Tutchone language

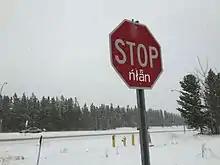
Stop sign altered to include Southern Tutchone text as part of a revitalization effort

Tutchone is considered to be an endangered language, as its speaker population is shifting rapidly to English. In a 2011 census, Northern Tutchone was reported to have 210 speakers, and Southern Tutchone 140 speakers.